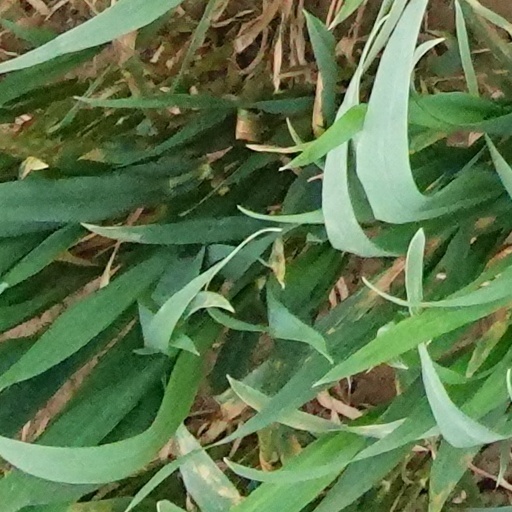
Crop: wheat